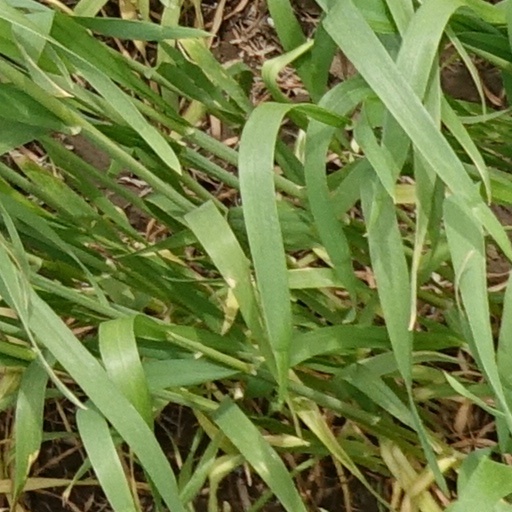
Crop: wheat